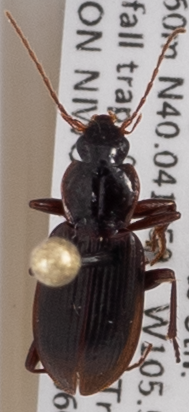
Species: Calathus advena
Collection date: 2018-06-05
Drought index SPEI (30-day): -2.01
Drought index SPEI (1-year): -0.638
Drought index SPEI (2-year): -0.03